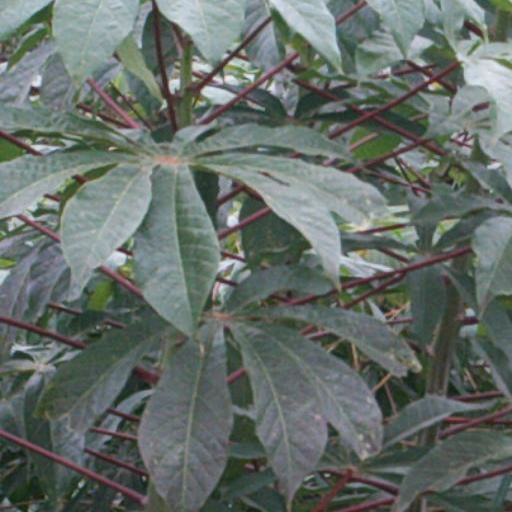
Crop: cassava